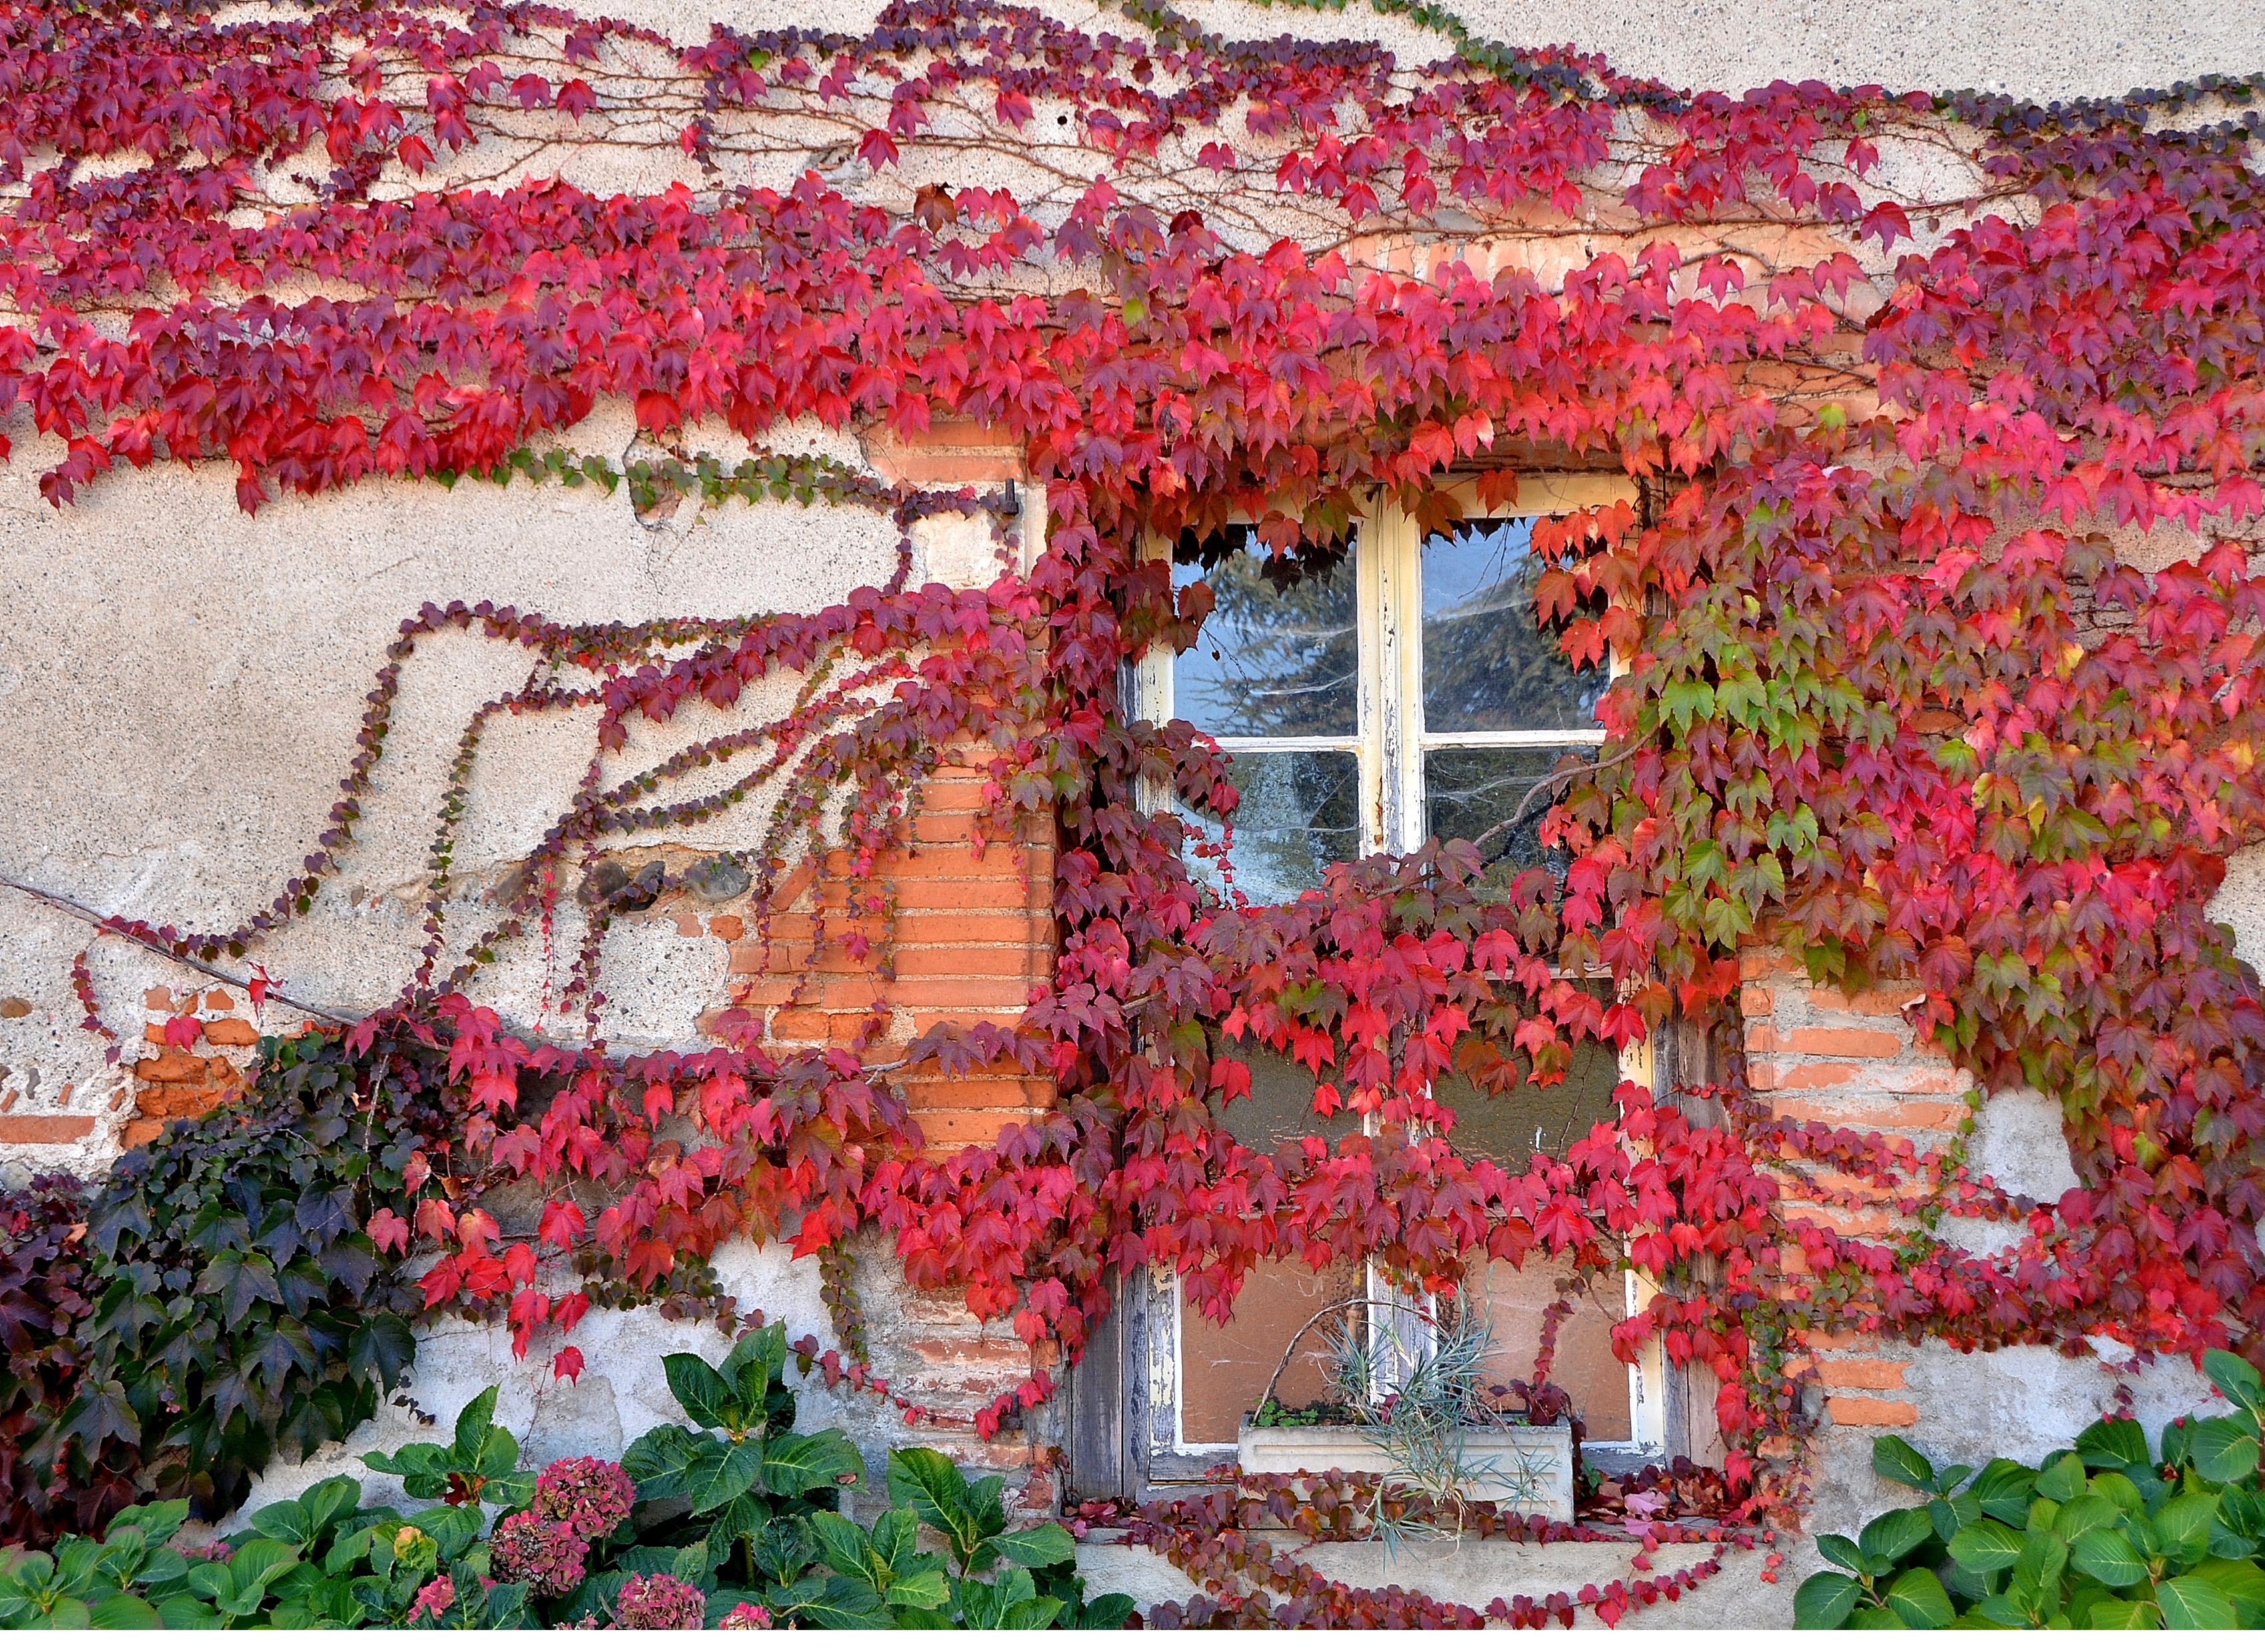
tree, plant, flower, window, red, autumn, season, creeper, floristry